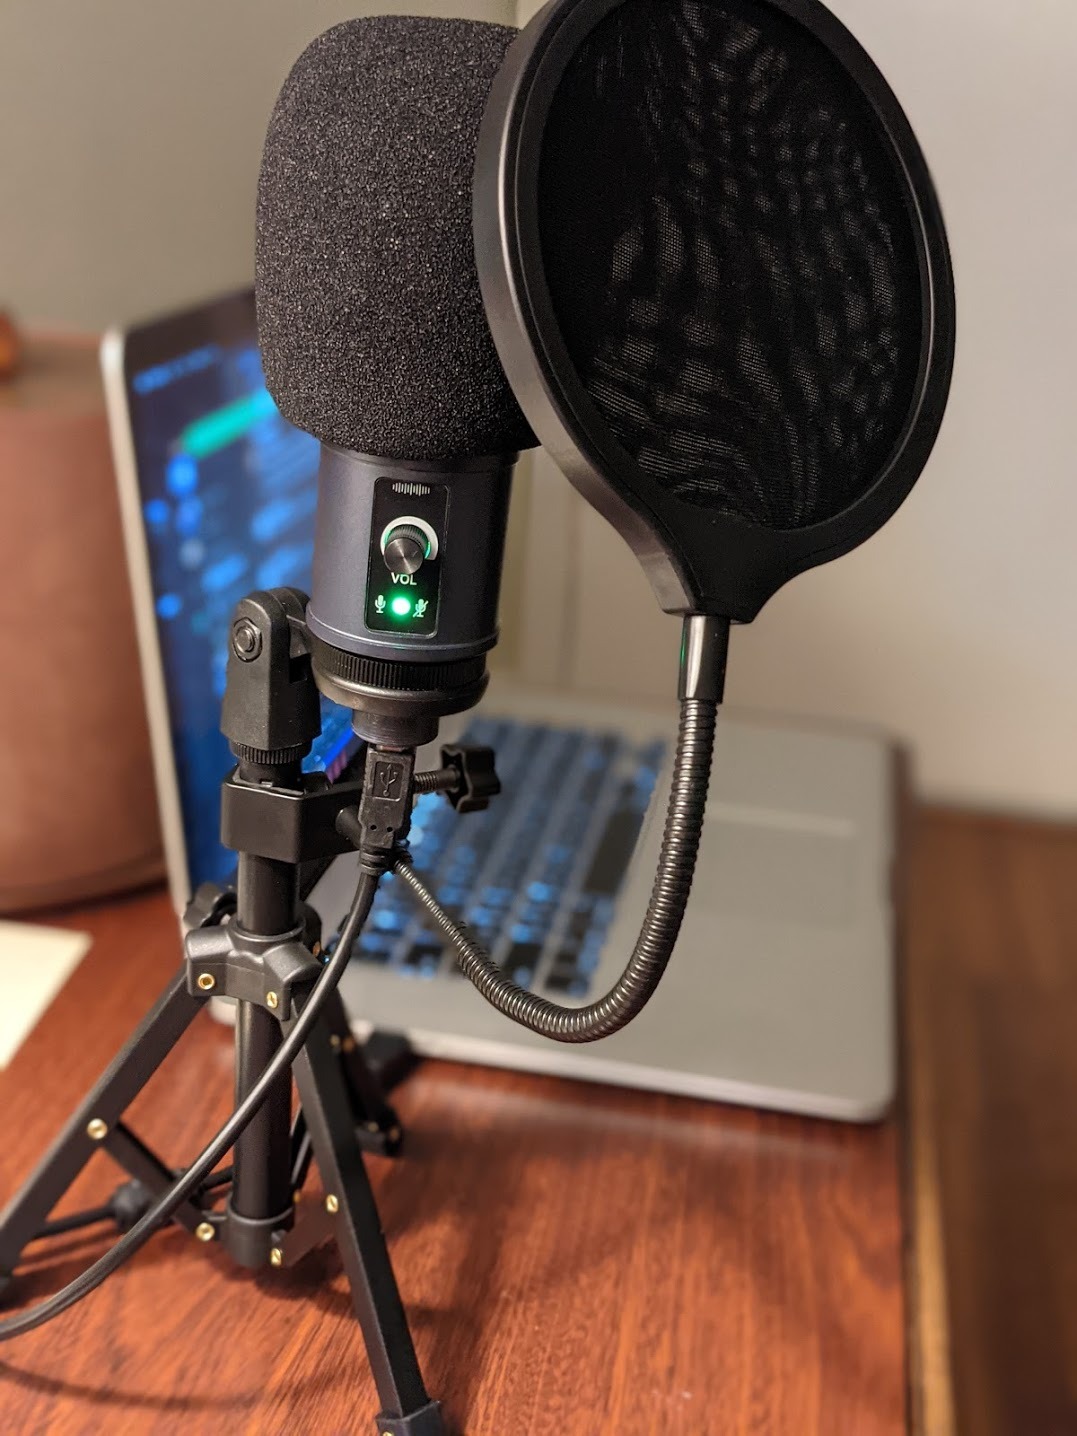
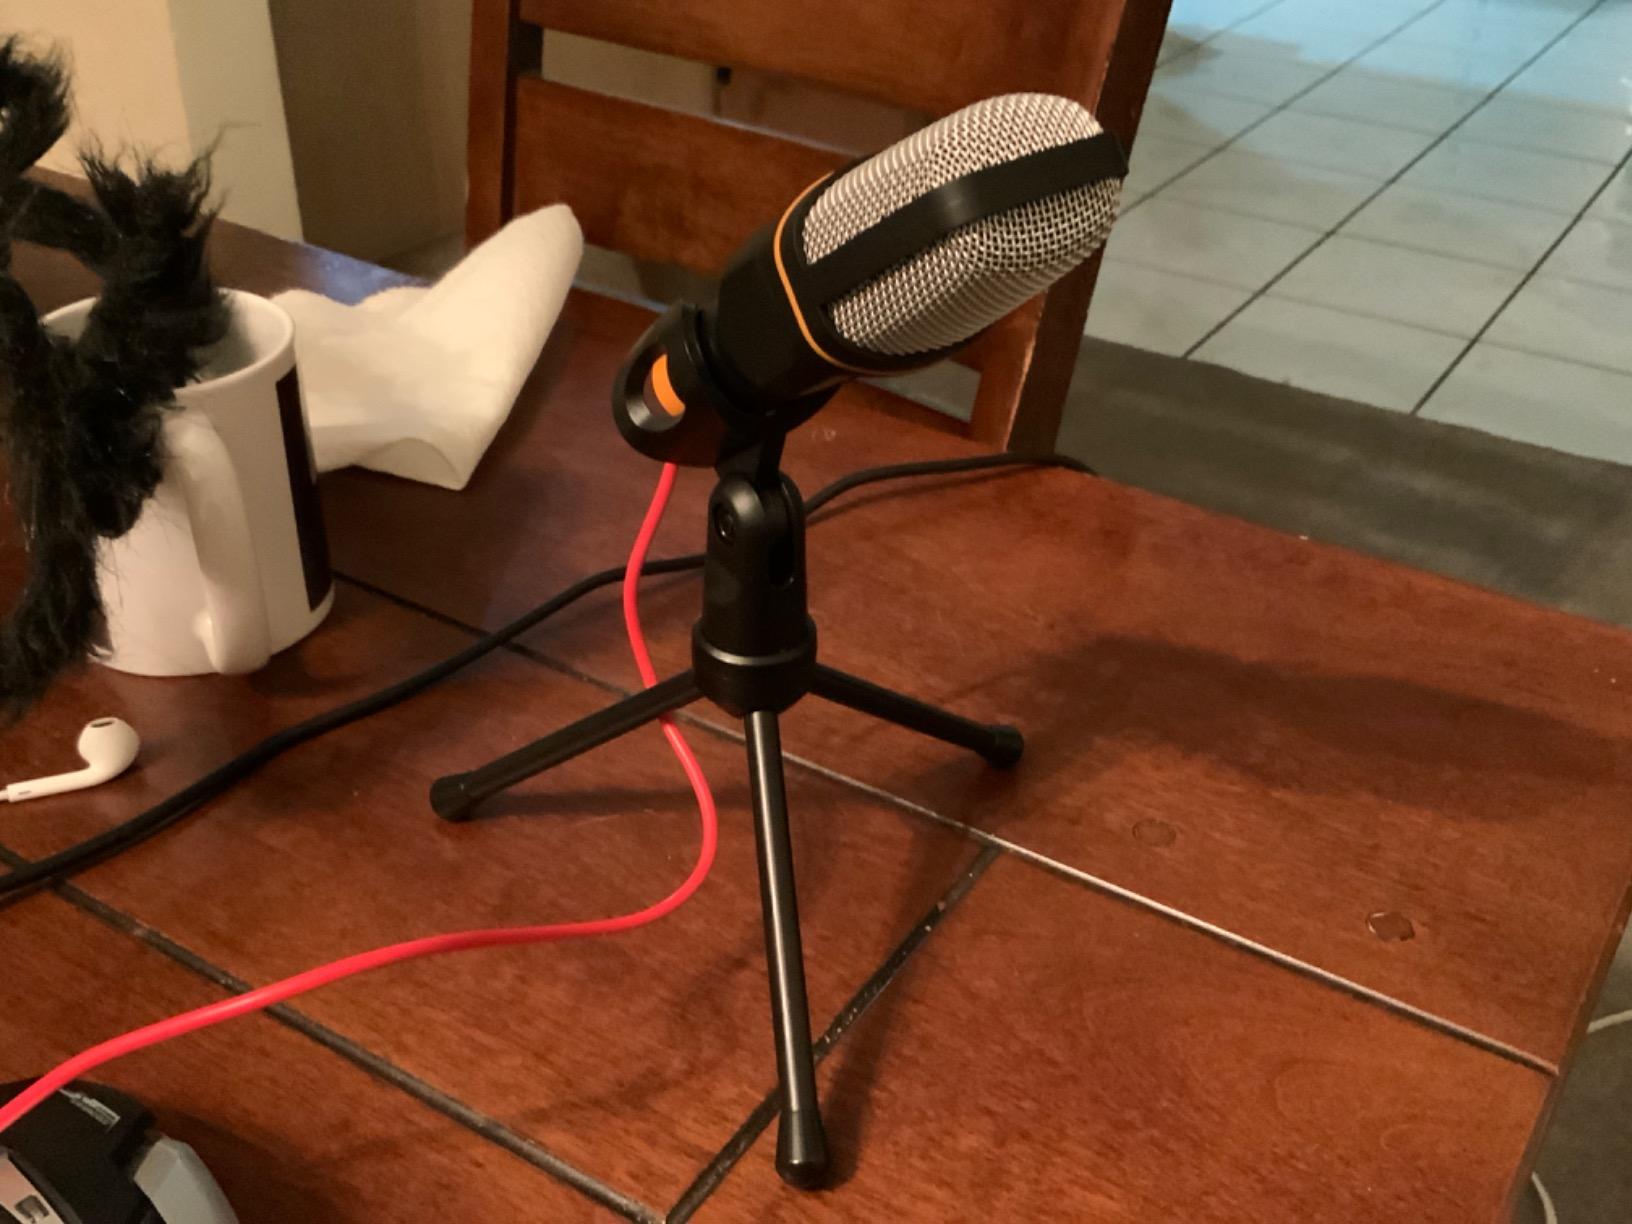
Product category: microphone
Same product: no